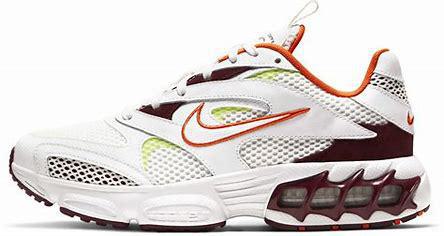
Brand: Nike
Model: Zoom Air Fire